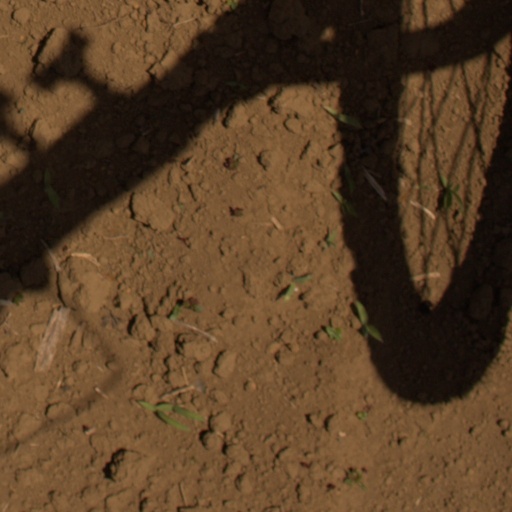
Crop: Jerusalem artichoke